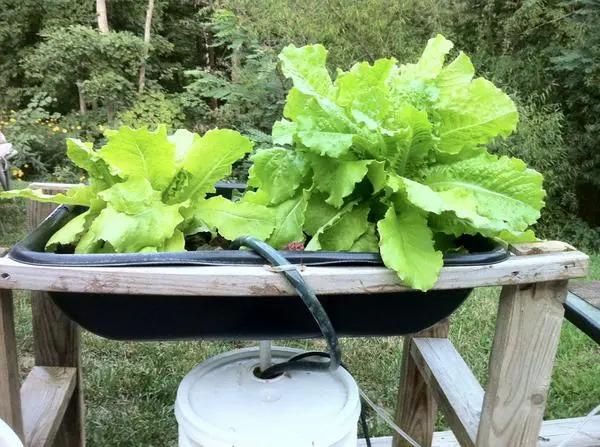
Hili ni aina ya kilimo inayotumika kupanda mboga, mboga iliyopandwa ni spinachi. Vifaa vilivyotumika kupanda hizi mboga ni beseni, karai na pia pipa za maji. Hili kilimo inatumia kunyunyuzia maji bila kupoteza maji na pia kutega maji iliyonyunyuziwa.